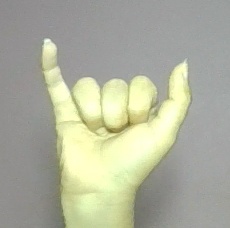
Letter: ya